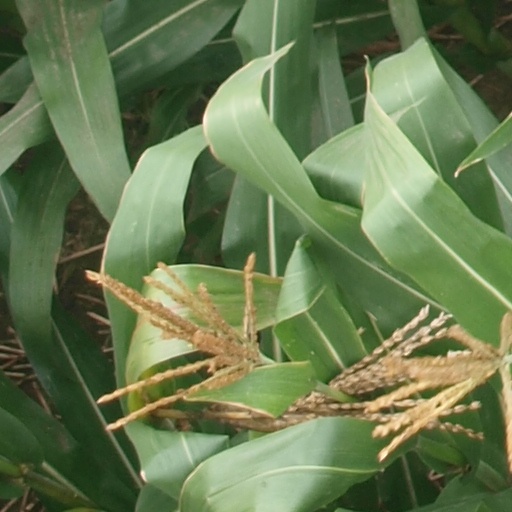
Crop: maize; corn